Tanzania

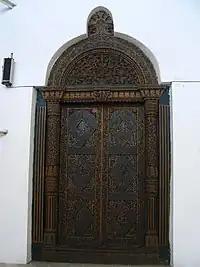
A carved door with Arabic calligraphy in Zanzibar

Travel and tourism contributed 17.5 per cent of Tanzania's gross domestic product in 2016 and employed 11.0 per cent of the country's labour force (1,189,300 jobs) in 2013. Overall receipts rose from US$1.74 billion in 2004 to US$4.48 billion in 2013, and receipts from international tourists rose from US$1.255 billion in 2010 to US$2 billion in 2016. In 2016, 1,284,279 tourists arrived at Tanzania's borders compared to 590,000 in 2005. The vast majority of tourists visit Zanzibar or a "northern circuit" of Serengeti National Park, the Ngorongoro Conservation Area, Tarangire National Park, Lake Manyara National Park, and Mount Kilimanjaro. In 2013, the most visited national park was Serengeti (452,485 tourists), followed by Manyara (187,773) and Tarangire (165,949).